Anglo-Saxon brooches

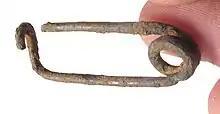
Safety pin brooch

The miscellaneous forms of annular brooch are: the broad-framed brooch, the chunkier annular brooch with ribbed decoration, and the late Anglo-Saxon period annular brooches. The broad-framed was a smaller brooch with a wider frame than the typical annular brooch. The chunkier annular is uncommon. It has a thicker oval frame and cast decoration with diagonally marked edges. Scholars have been unable to date these brooches beyond a range of late fifth to early eighth century.